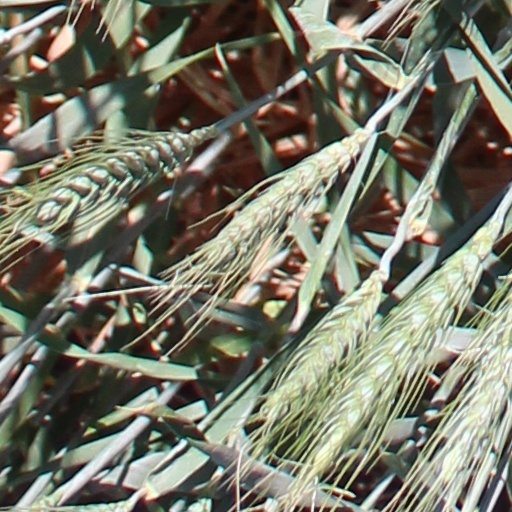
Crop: wheat